Washington Huskies women's volleyball

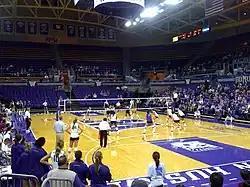
UW volleyball vs. Cal in a battle of national AVCA top 10 teams.

When McLaughlin took over the Washington program in 2001, the team was last in the Pac-10 Conference. In his first year at UW, he led the Huskies to an 11–16 record and a 4–14 mark in the Pac-10. The team's 11 wins in 2001 were the most for the program since 1997 (it had been '97 that UW made the NCAA Sweet Sixteen). Just one year later, the Huskies went 20–11 and made the NCAA second round. Since 2003, Washington has not won fewer than 23 matches or lost more than nine in any season.